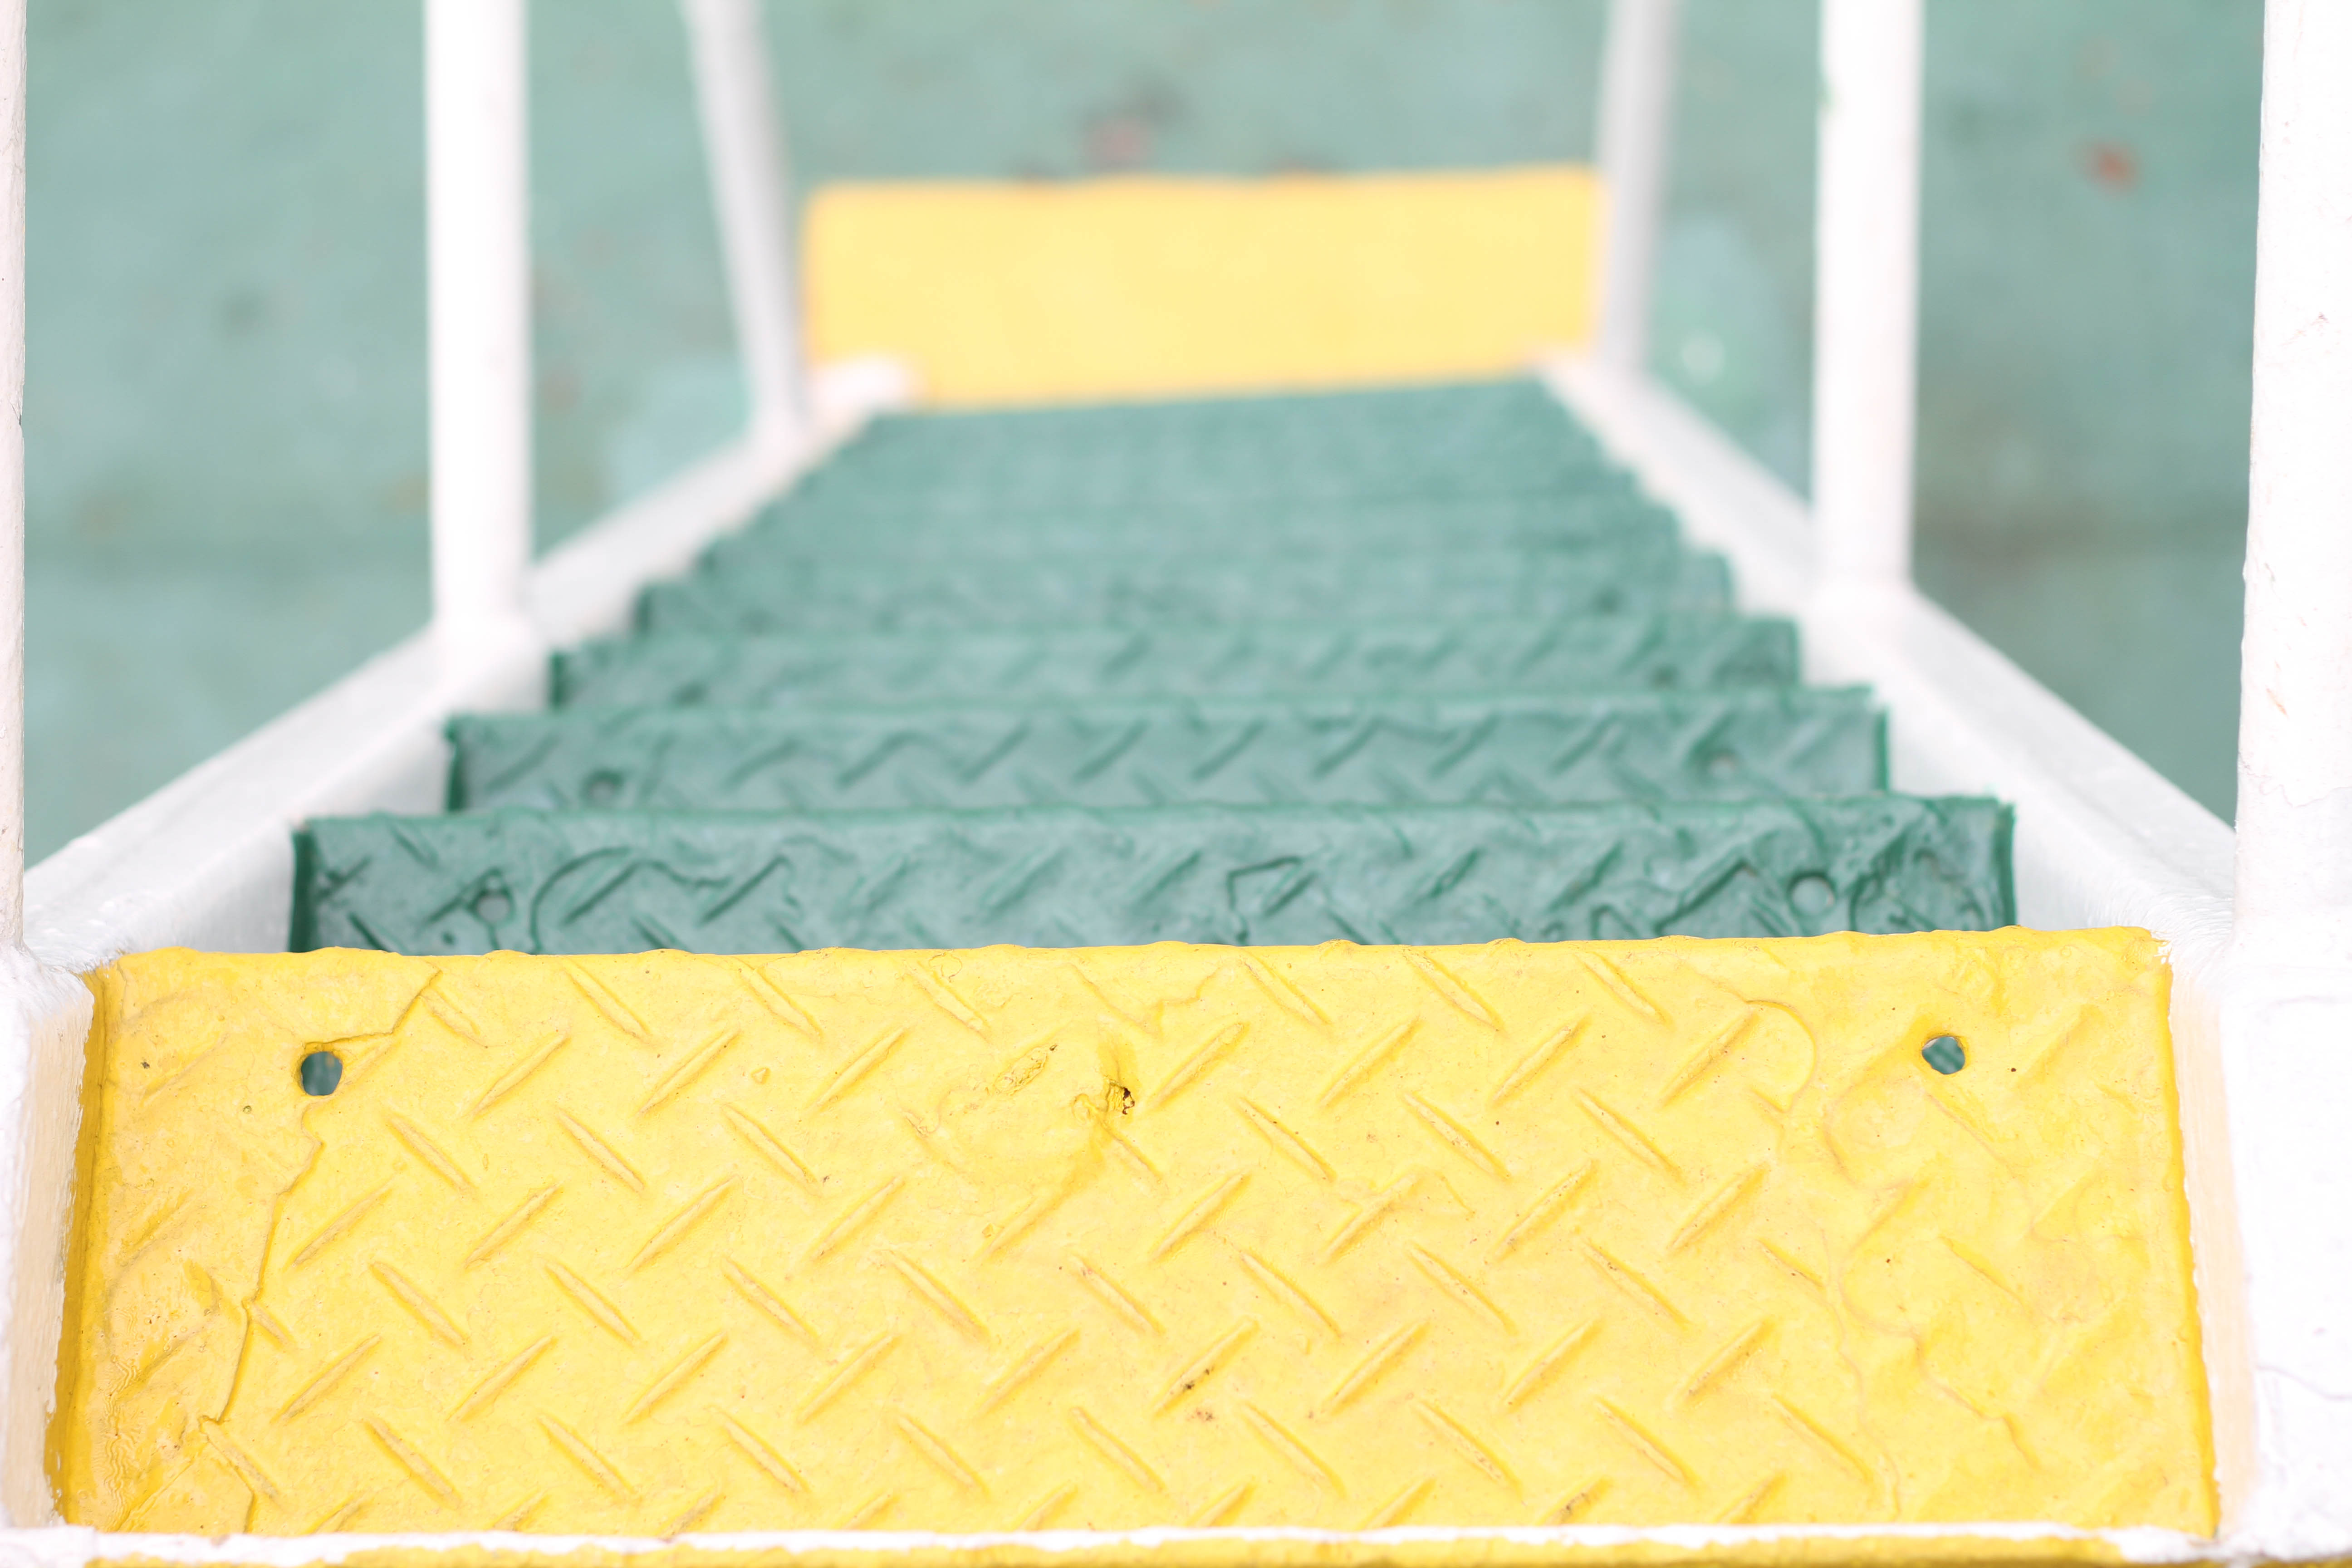
blur, step, pattern, clean, empty, yellow, ladder, handrail, close up, product, outdoors, focus, stairs, bed, net, rectangle